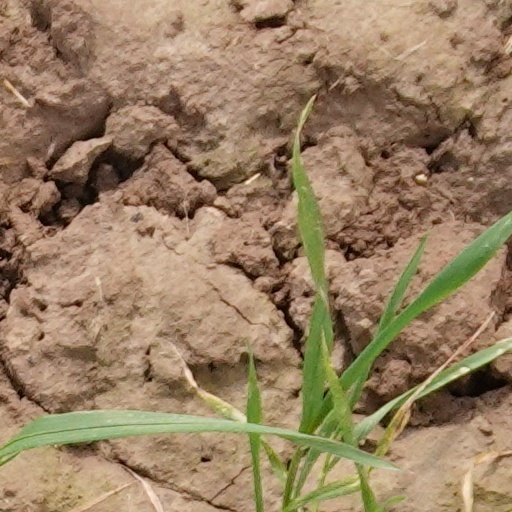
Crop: wheat